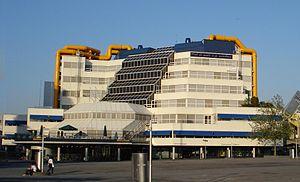
La Binnenrotte est une rue située dans l'arrondissement de Rotterdam-Centre, au sein de la commune de Rotterdam, en Hollande-Méridionale. Elle occupe la place d'une ancienne rivière éponyme, comblée en 1871.